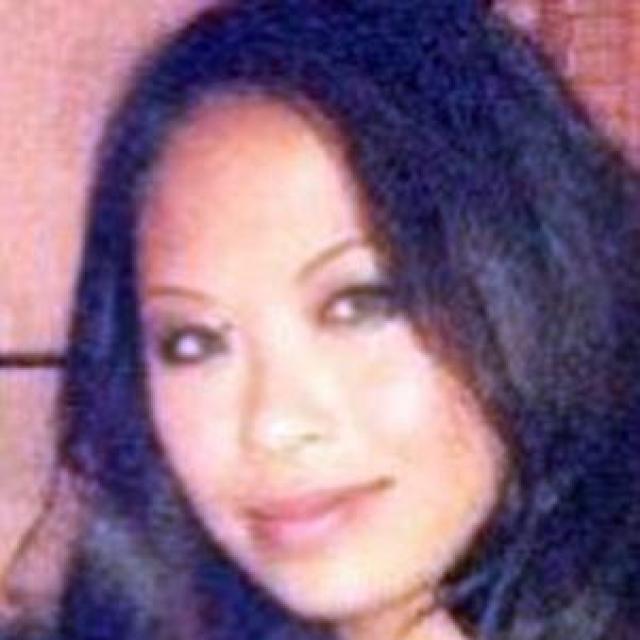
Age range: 21-44